Vanilla production in French Polynesia

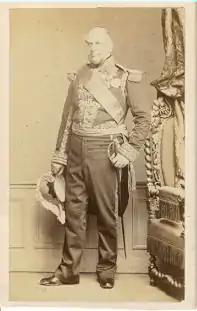
Admiral Hamelin

Vanilla, originally a crop endemic to South America, was introduced in French Polynesia in 1848 by Admiral Ferdinand-Alphonse Hamelin, a French commander in the Pacific. The admiral delivered several dozen specimens of the plant to the Tahitian Governor's garden in Papeete. A new variety of vanilla was subsequently developed in the area and came to be popularly known as Tahitian vanilla. This has special characteristics compared to the varieties such as "Vanilla planifolia" grown in other parts of the world"," particularly in respect to taste and scent. It has resulted in a separate vanilla classification and market for the Tahitian variety.